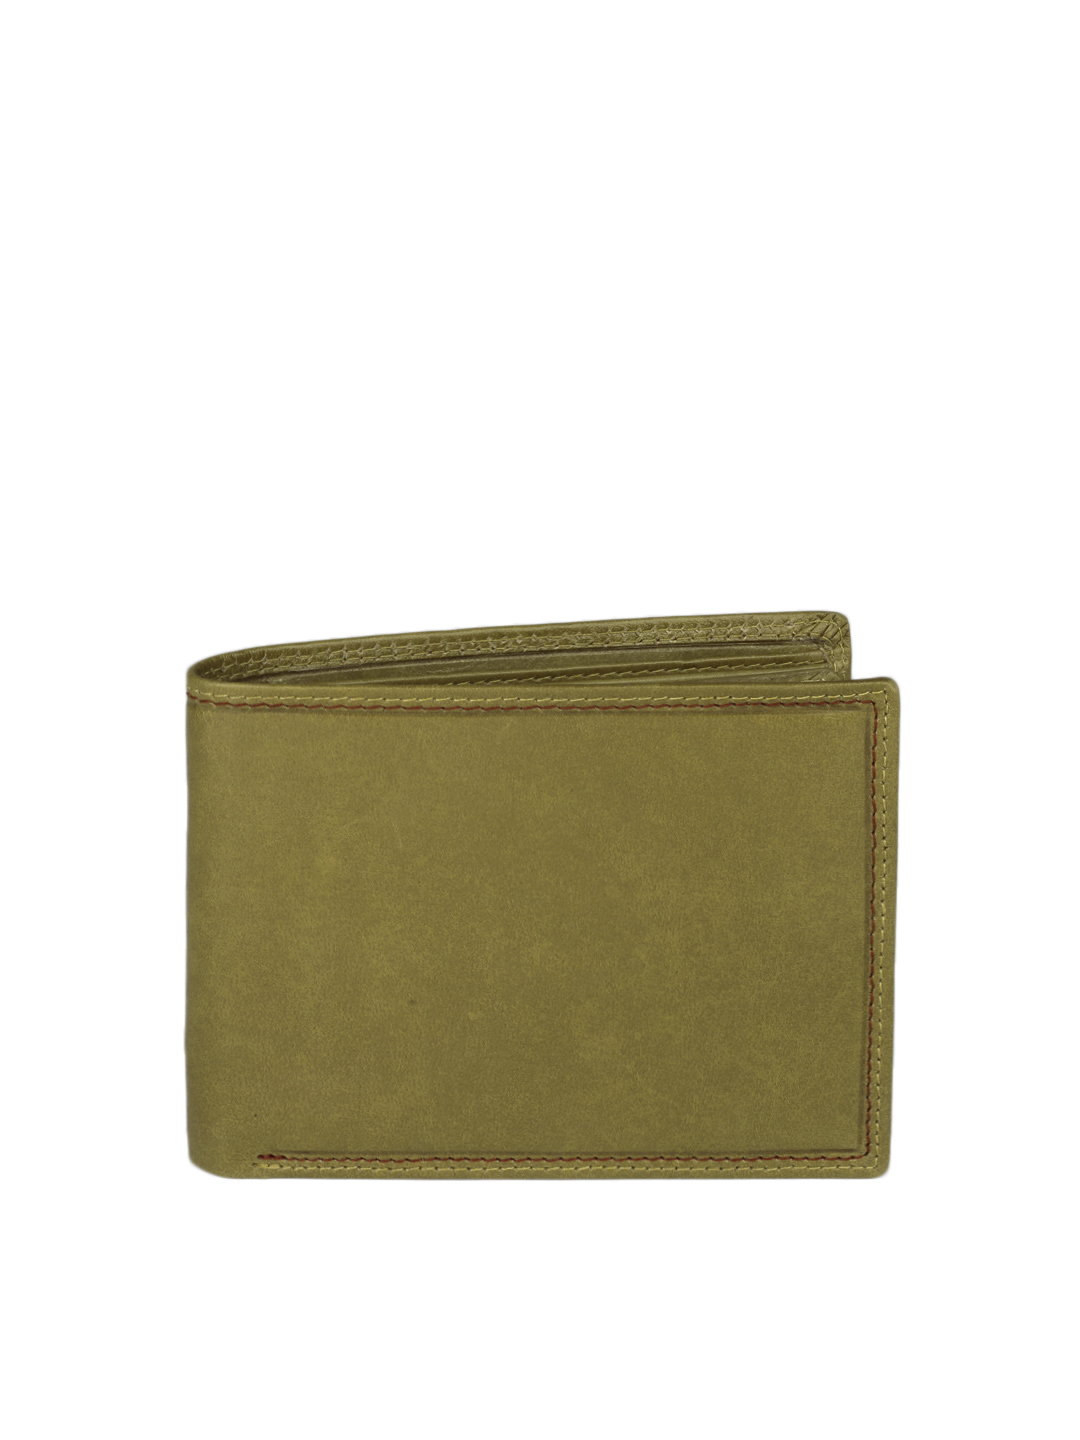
Lino Perros Men Green Wallet
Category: Accessories / Wallets / Wallets
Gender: Men
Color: Green
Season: Summer 2012
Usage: Casual